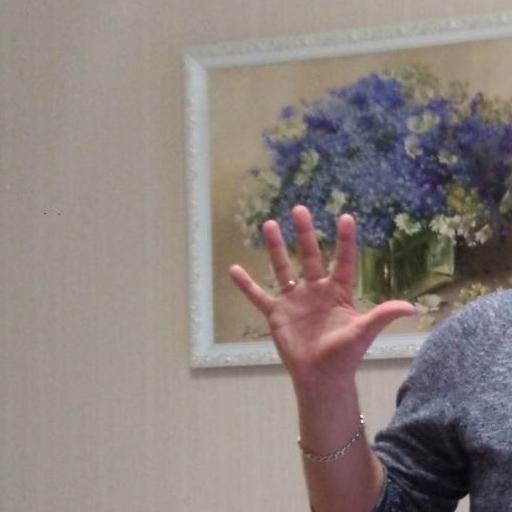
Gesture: palm